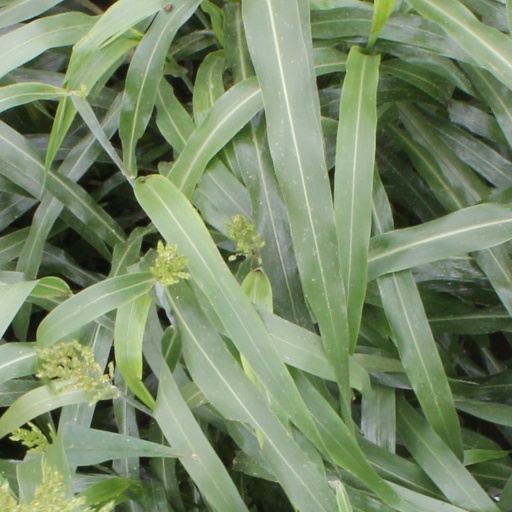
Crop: sorghum